FMW 7th Anniversary Show

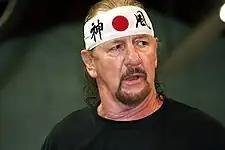
Terry Funk picked up the pinfall win for his team in the main event.

Koji Nakagawa defended the FMW Independent World Junior Heavyweight Championship against Taka Michinoku in the first championship match of the event. After a back and forth high-flying action during the earlier part of the match, Nakagawa applied a Scorpion Deathhold on Michinoku and Michinoku got out of the move after struggling into it. Both men exchanged many moves for the latter part of the match and Nakagawa performed a tiger suplex but got a near-fall. Michinoku delivered a "Michinoku Driver II" to Nakagawa to get a near-fall and then Michinoku performed a springboard dropkick and a second "Michinoku Driver II" to win the title.